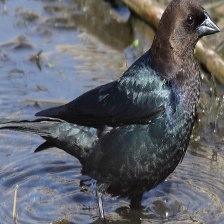
Species: BROWN HEADED COWBIRD
Scientific name: MOLOTHRUS ATER